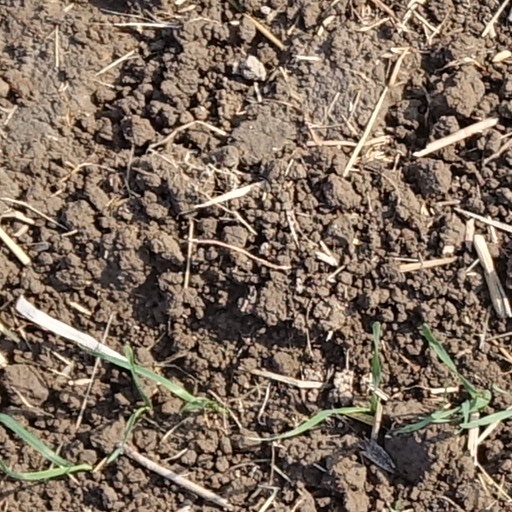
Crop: wheat